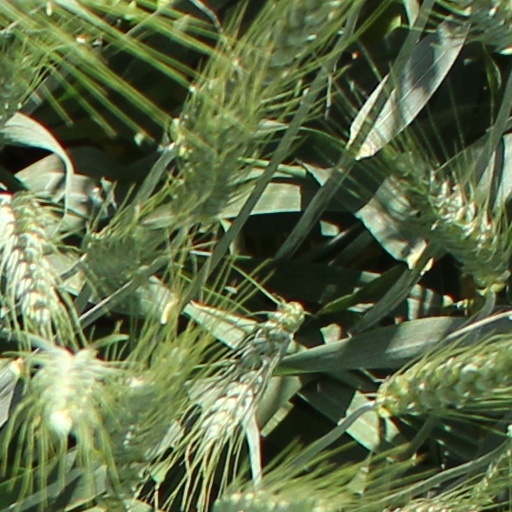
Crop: wheat